Sui dynasty

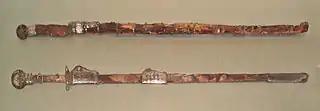
Chinese swords of the Sui dynasty dated , found near Luoyang. The P-shaped furniture of the bottom sword's scabbard is similar to and may have been derived from sword scabbards of the Sarmatians and Sassanians.

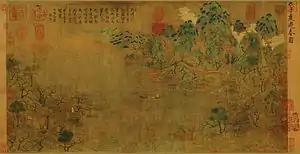
"Strolling About in Spring", by Sui-era artist Zhan Ziqian

One of the major work projects undertaken by the Sui was construction activities along the Great Wall of China; but this, along with other large projects, strained the economy and angered the resentful workforce employed. During the last few years of the Sui dynasty, the rebellion that rose against it took many of China's able-bodied men from rural farms and other occupations, which in turn damaged the agricultural base and the economy further. Men would deliberately break their limbs in order to avoid military conscription, calling the practice "propitious paws" and "fortunate feet." Later, after the fall of Sui, in the year 642, Emperor Taizong of Tang made an effort to eradicate this practice by issuing a decree of a stiffer punishment for those who were found to deliberately injure and heal themselves.